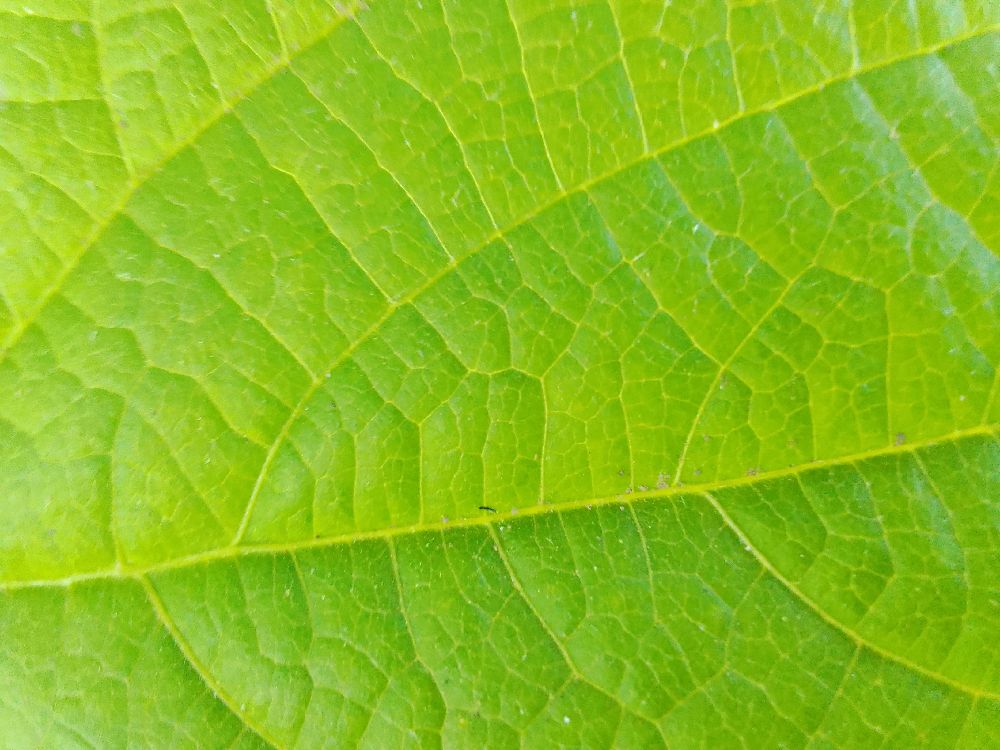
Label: healthy